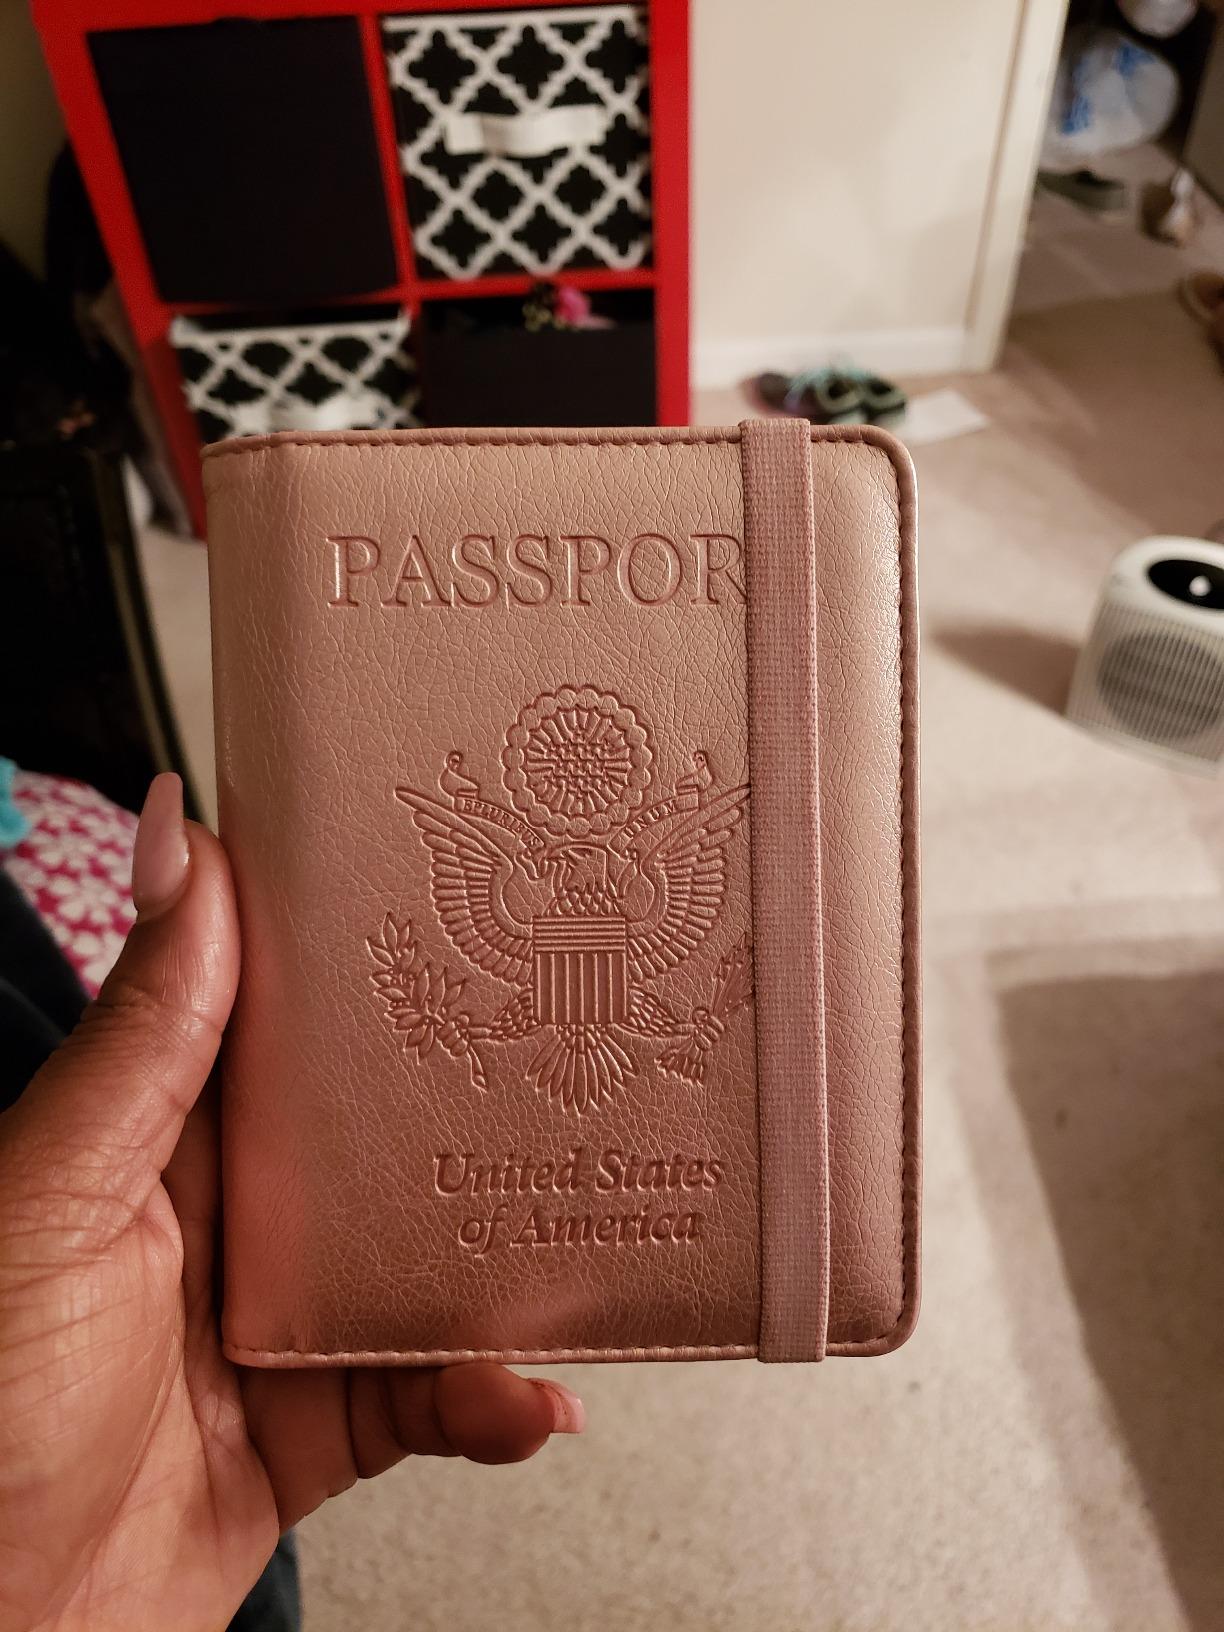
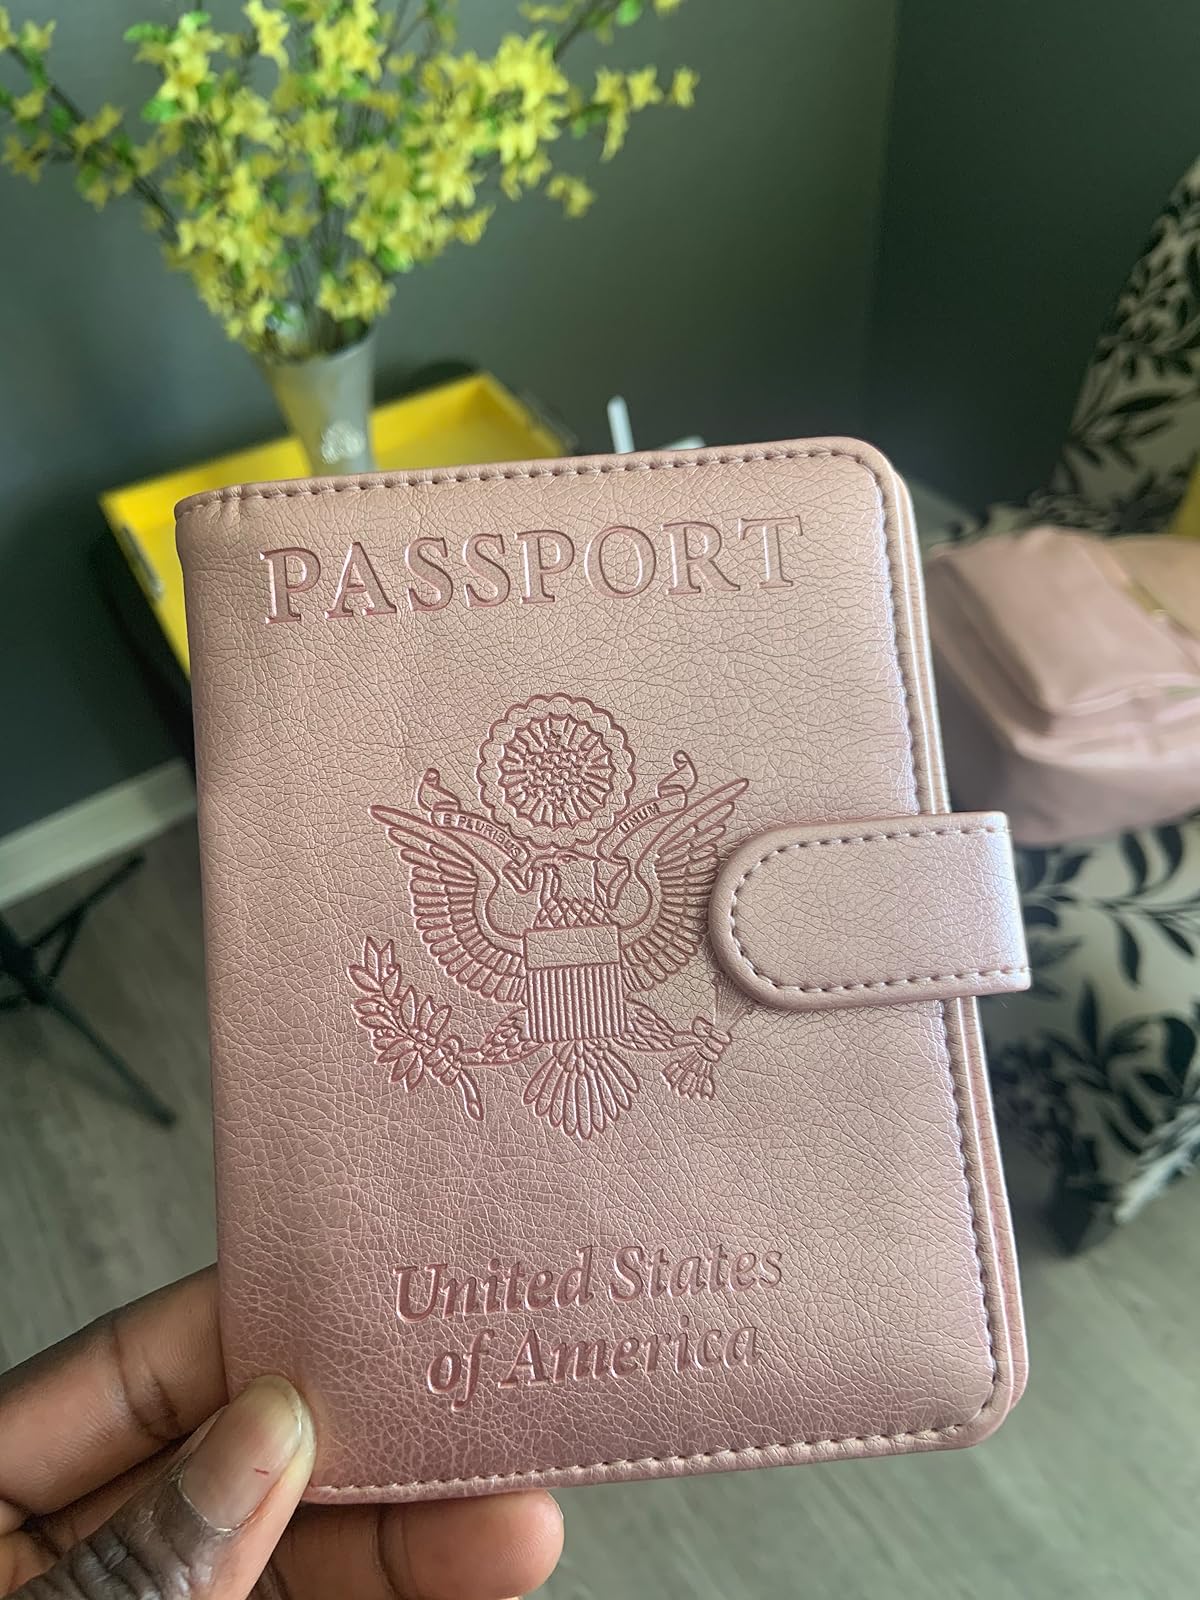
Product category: accessories_wallet
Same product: yes